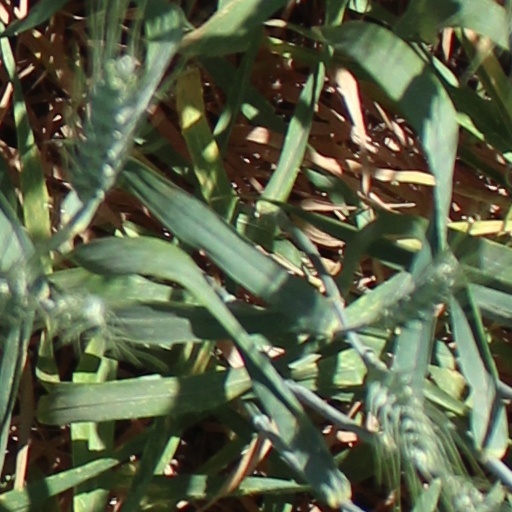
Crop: wheat